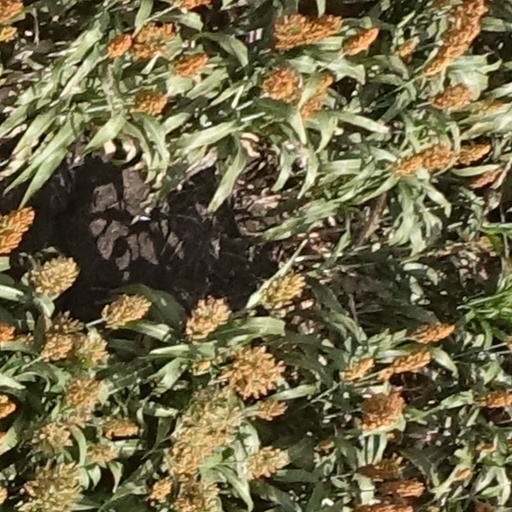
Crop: sorghum